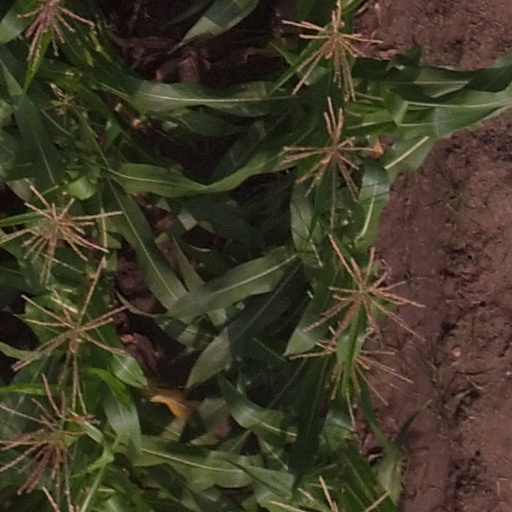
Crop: maize; corn